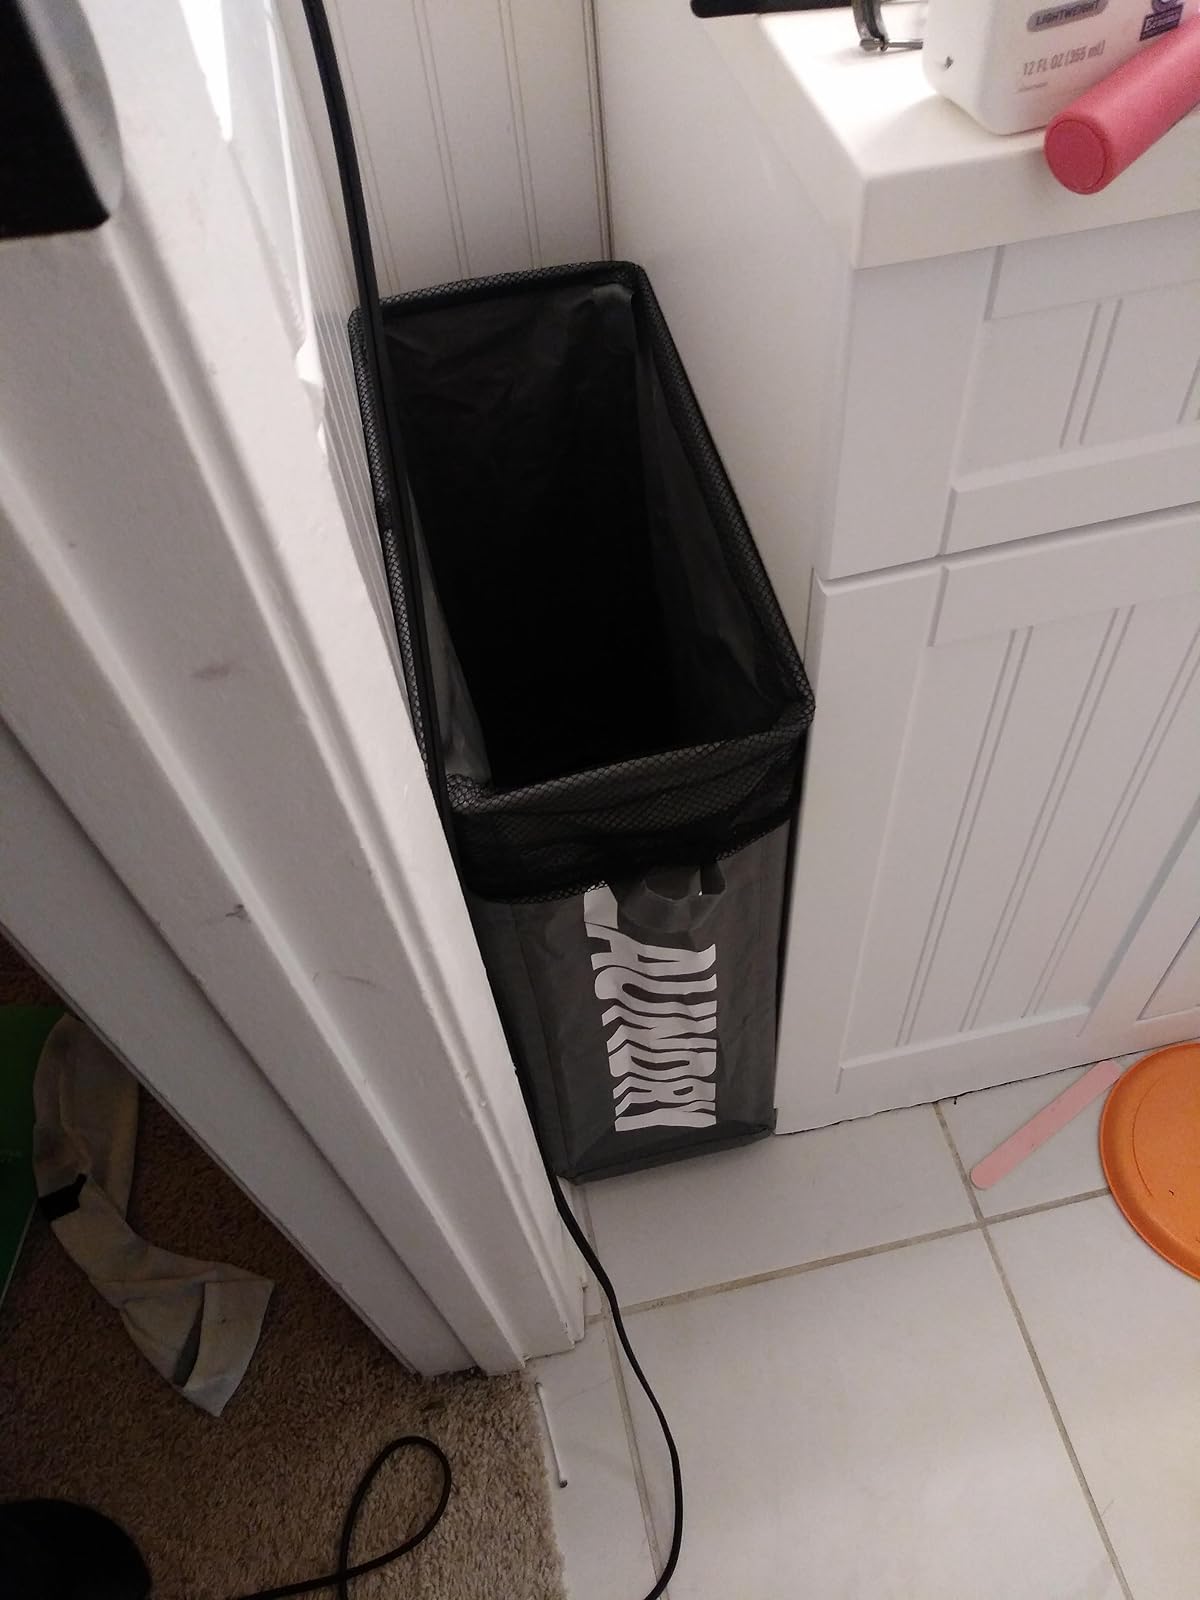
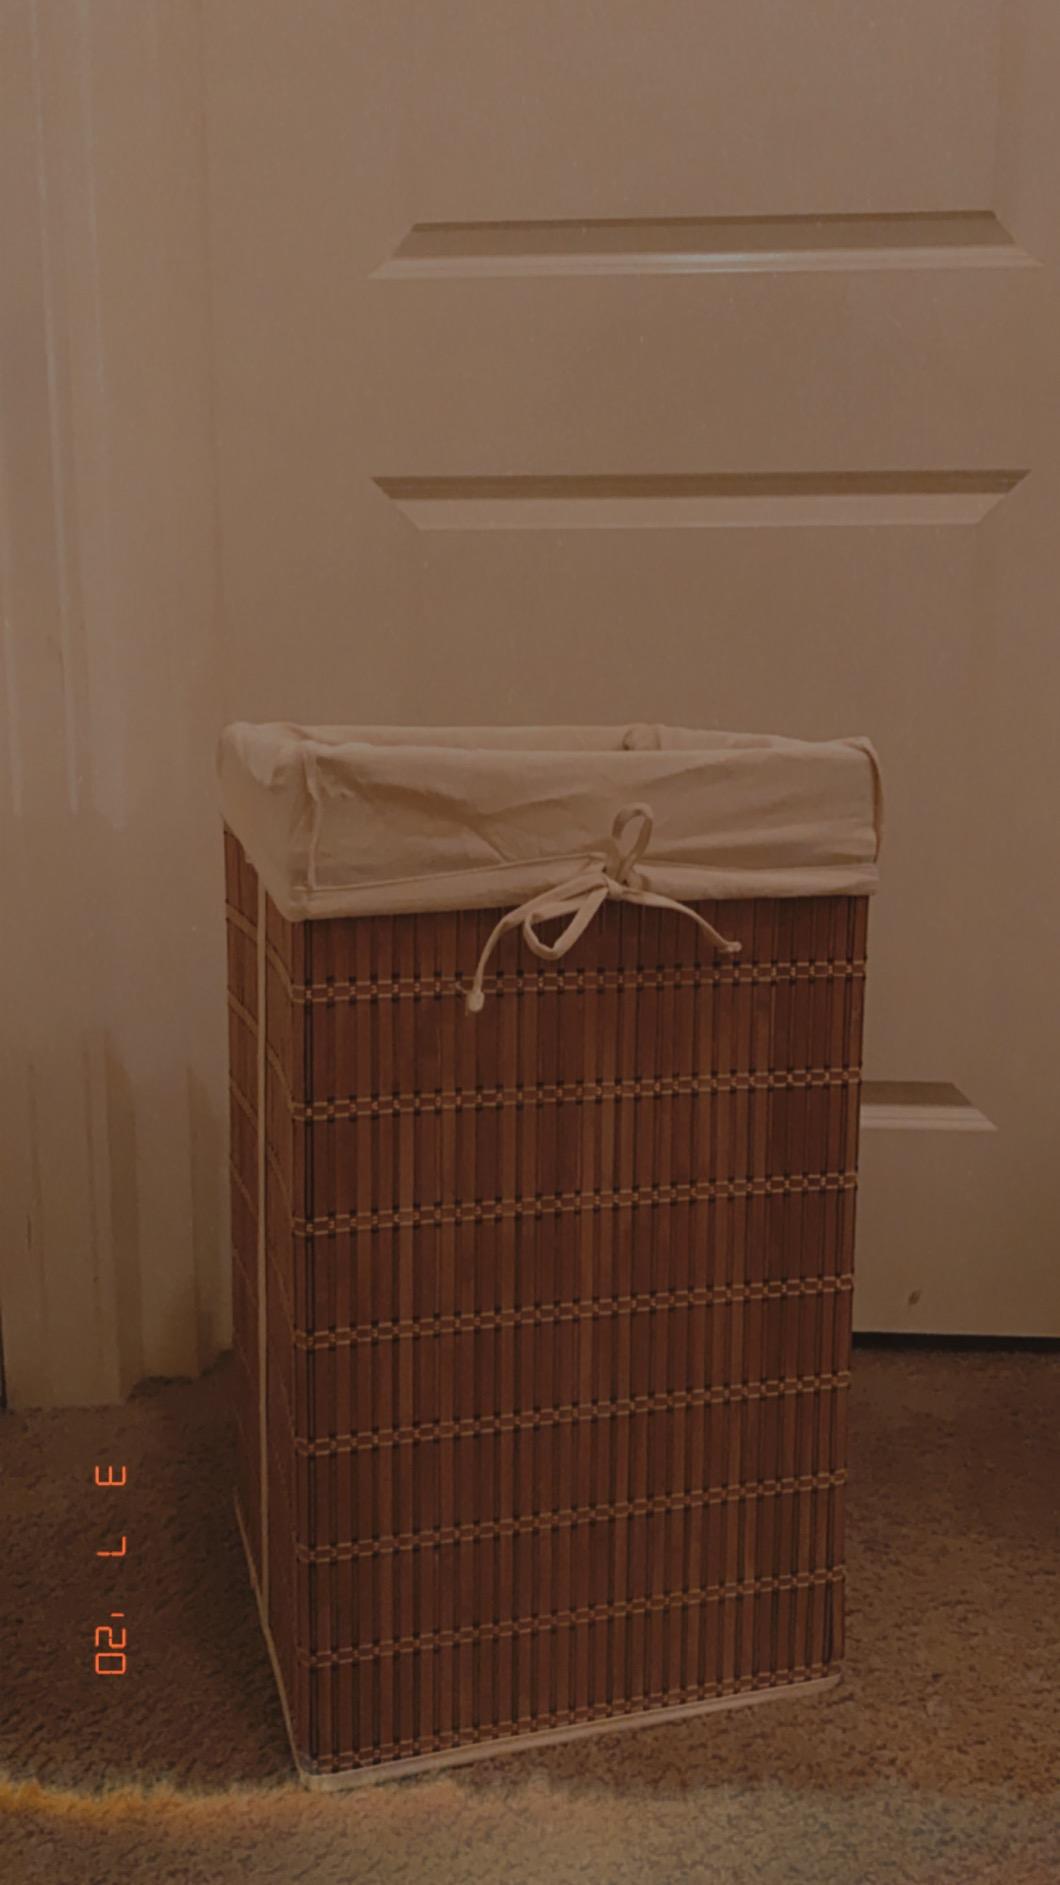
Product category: items_hamper
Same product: no